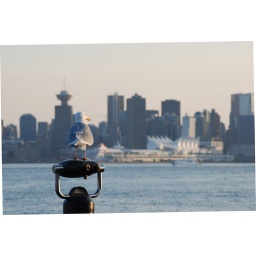
Best seat in the house